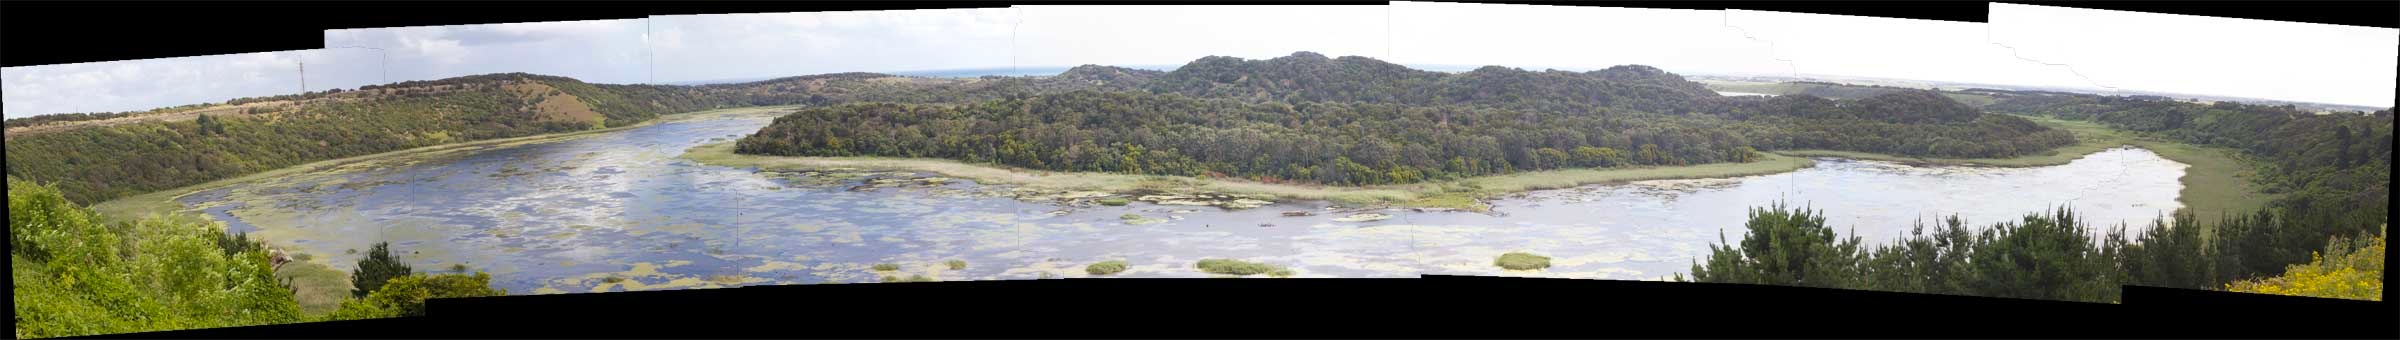
panorama, auodyssey, water feature